Auguste-Émile Pinchart

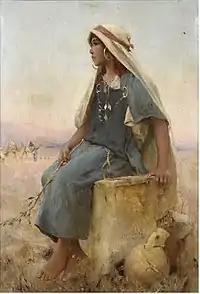
Young Tunisian, Seated

In 1883, he won an honorable mention at the Salon, then a third-class medal the following year. He continued to exhibit there until 1893. Ten years later, he was elected a member of the Société des Artistes Français. The gallery of Bernheim-Jeune became his representatives.